Conondale National Park

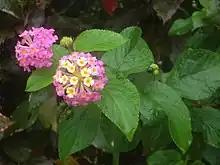
"Lantana camara" threatens rainforest

Climate change has been identified as a major threat to flora and fauna around the globe, amphibians have been identified as being particularly susceptible to climate changes. In a recent study identified a number of species in Conondale National Park as vulnerable to climate change which included the fleay's barred frog, pouched frog, Australian logrunner, challenger skink and plumed frogmouth. A possible cause of rapid declines in frog species could be attributed to climate change and the increase in UV light especially in high altitude regions. The Conondale crayfish which is sensitive to changes in temperature and may be impacted by future changes to climate temperature, the "Eucalyptus montivaga" vegetation community may also be particularly susceptible to climate change.